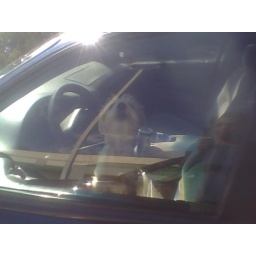
this is the dog stuck in the car